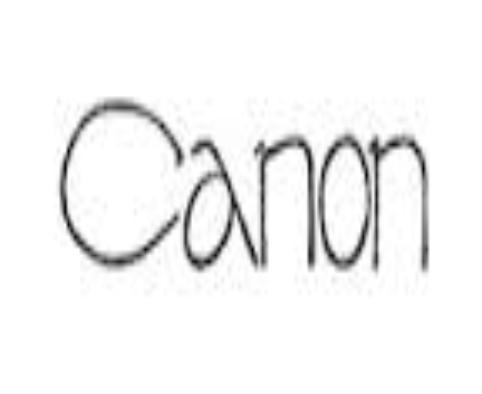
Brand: Canon
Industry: Electronic